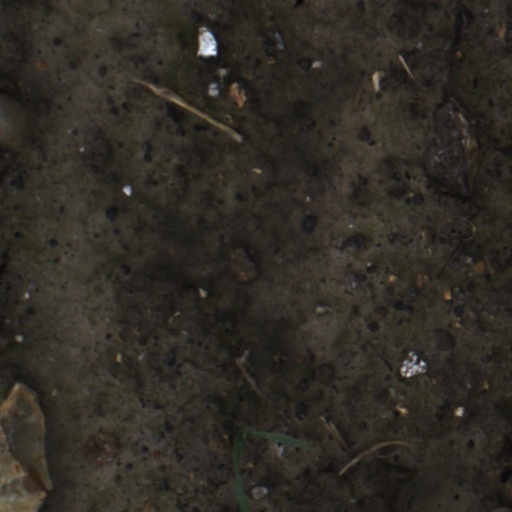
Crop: wheat